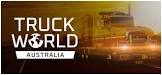
Vehicle type: Cars